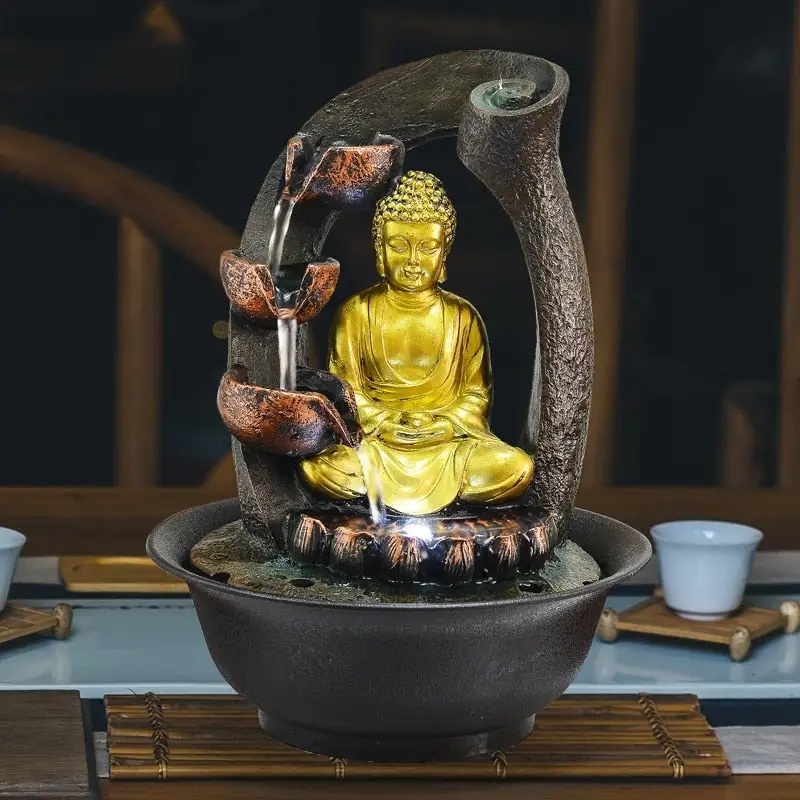
Fontaine Bouddha d'Or
Brand: Bouddha Bouddhisme
Fontaine Bouddha d'Or - La Quête de Sérénité chez Soi Apportez une touche divine d'harmonie à votre foyer avec la Fontaine Bouddha d'Or. Sa présence élegant et paisible imprègne votre espace d'une ambiance sereine et enchanteresse. Faites le choix d'une décoration inspirée par le bouddhisme , et découvrez comment ce petit détail peut considérablement améliorer votre vie quotidienne. Caractéristiques Principales : 🎨 Composition en résine haut de gamme 📏 Dimensions : Hauteur 28cm x Largeur 22cm x Profondeur 22cm 🔌 Alimentation : 220V La Fontaine Bouddha d'Or - Médiative et Envoûtante La Fontaine Bouddha d'Or est plus qu'une simple décoration. Elle est une ode au bouddhisme, une invitation à la méditation et à la paix intérieure. Chaque détail de sa réalisation transmet une ambiance asiatique authentique qui va captiver tous les regards. Fontaine Bouddha d'Or - Le Charme du Bouddhisme chez soi Laissez-vous envahir par une profonde sensation de quiétude. La Fontaine Bouddha d'Or est l'élément de décoration parfait qui saura allier esthétique et spiritualité pour enrichir votre espace de vie, voire même votre espace de travail. C'est aussi un cadeau attentionné pour tous ceux qui apprécient l'art asiatique et la tranquillité. Fontaine Bouddha d'Or - Un Trip vers la Tranquillité et la Sérénité Faites de votre intérieur une oasis de sérénité avec la Fontaine Bouddha d'Or. Enchantez vos invités avec cette fontaine sophistiquée qui s'accordera parfaitement avec tout décor dédié à la culture asiatique et au bouddhisme. Fontaine Bouddha d'Or - L'Élégance d'un espace Zen Ajoutez une touche de luxe asiatique à votre maison ou bureau avec la Fontaine Bouddha d'Or. Ce bijou d'ornementation ajoute une sensation apaisante et offre une véritable expérience de tranquillité. C'est l'addition parfaite à vos accessoires de décoration ou à offrir en cadeau.
Category: Home & Garden > Decor > Fountains & Ponds